CNA PM.1

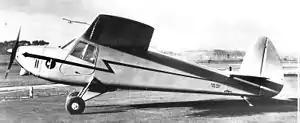

The CNA PM.1 was a single-engine light sport and training aircraft designed and built in Italy at the start of World War II. After tests of the prototype a small production run was laid down but destroyed by bombing.